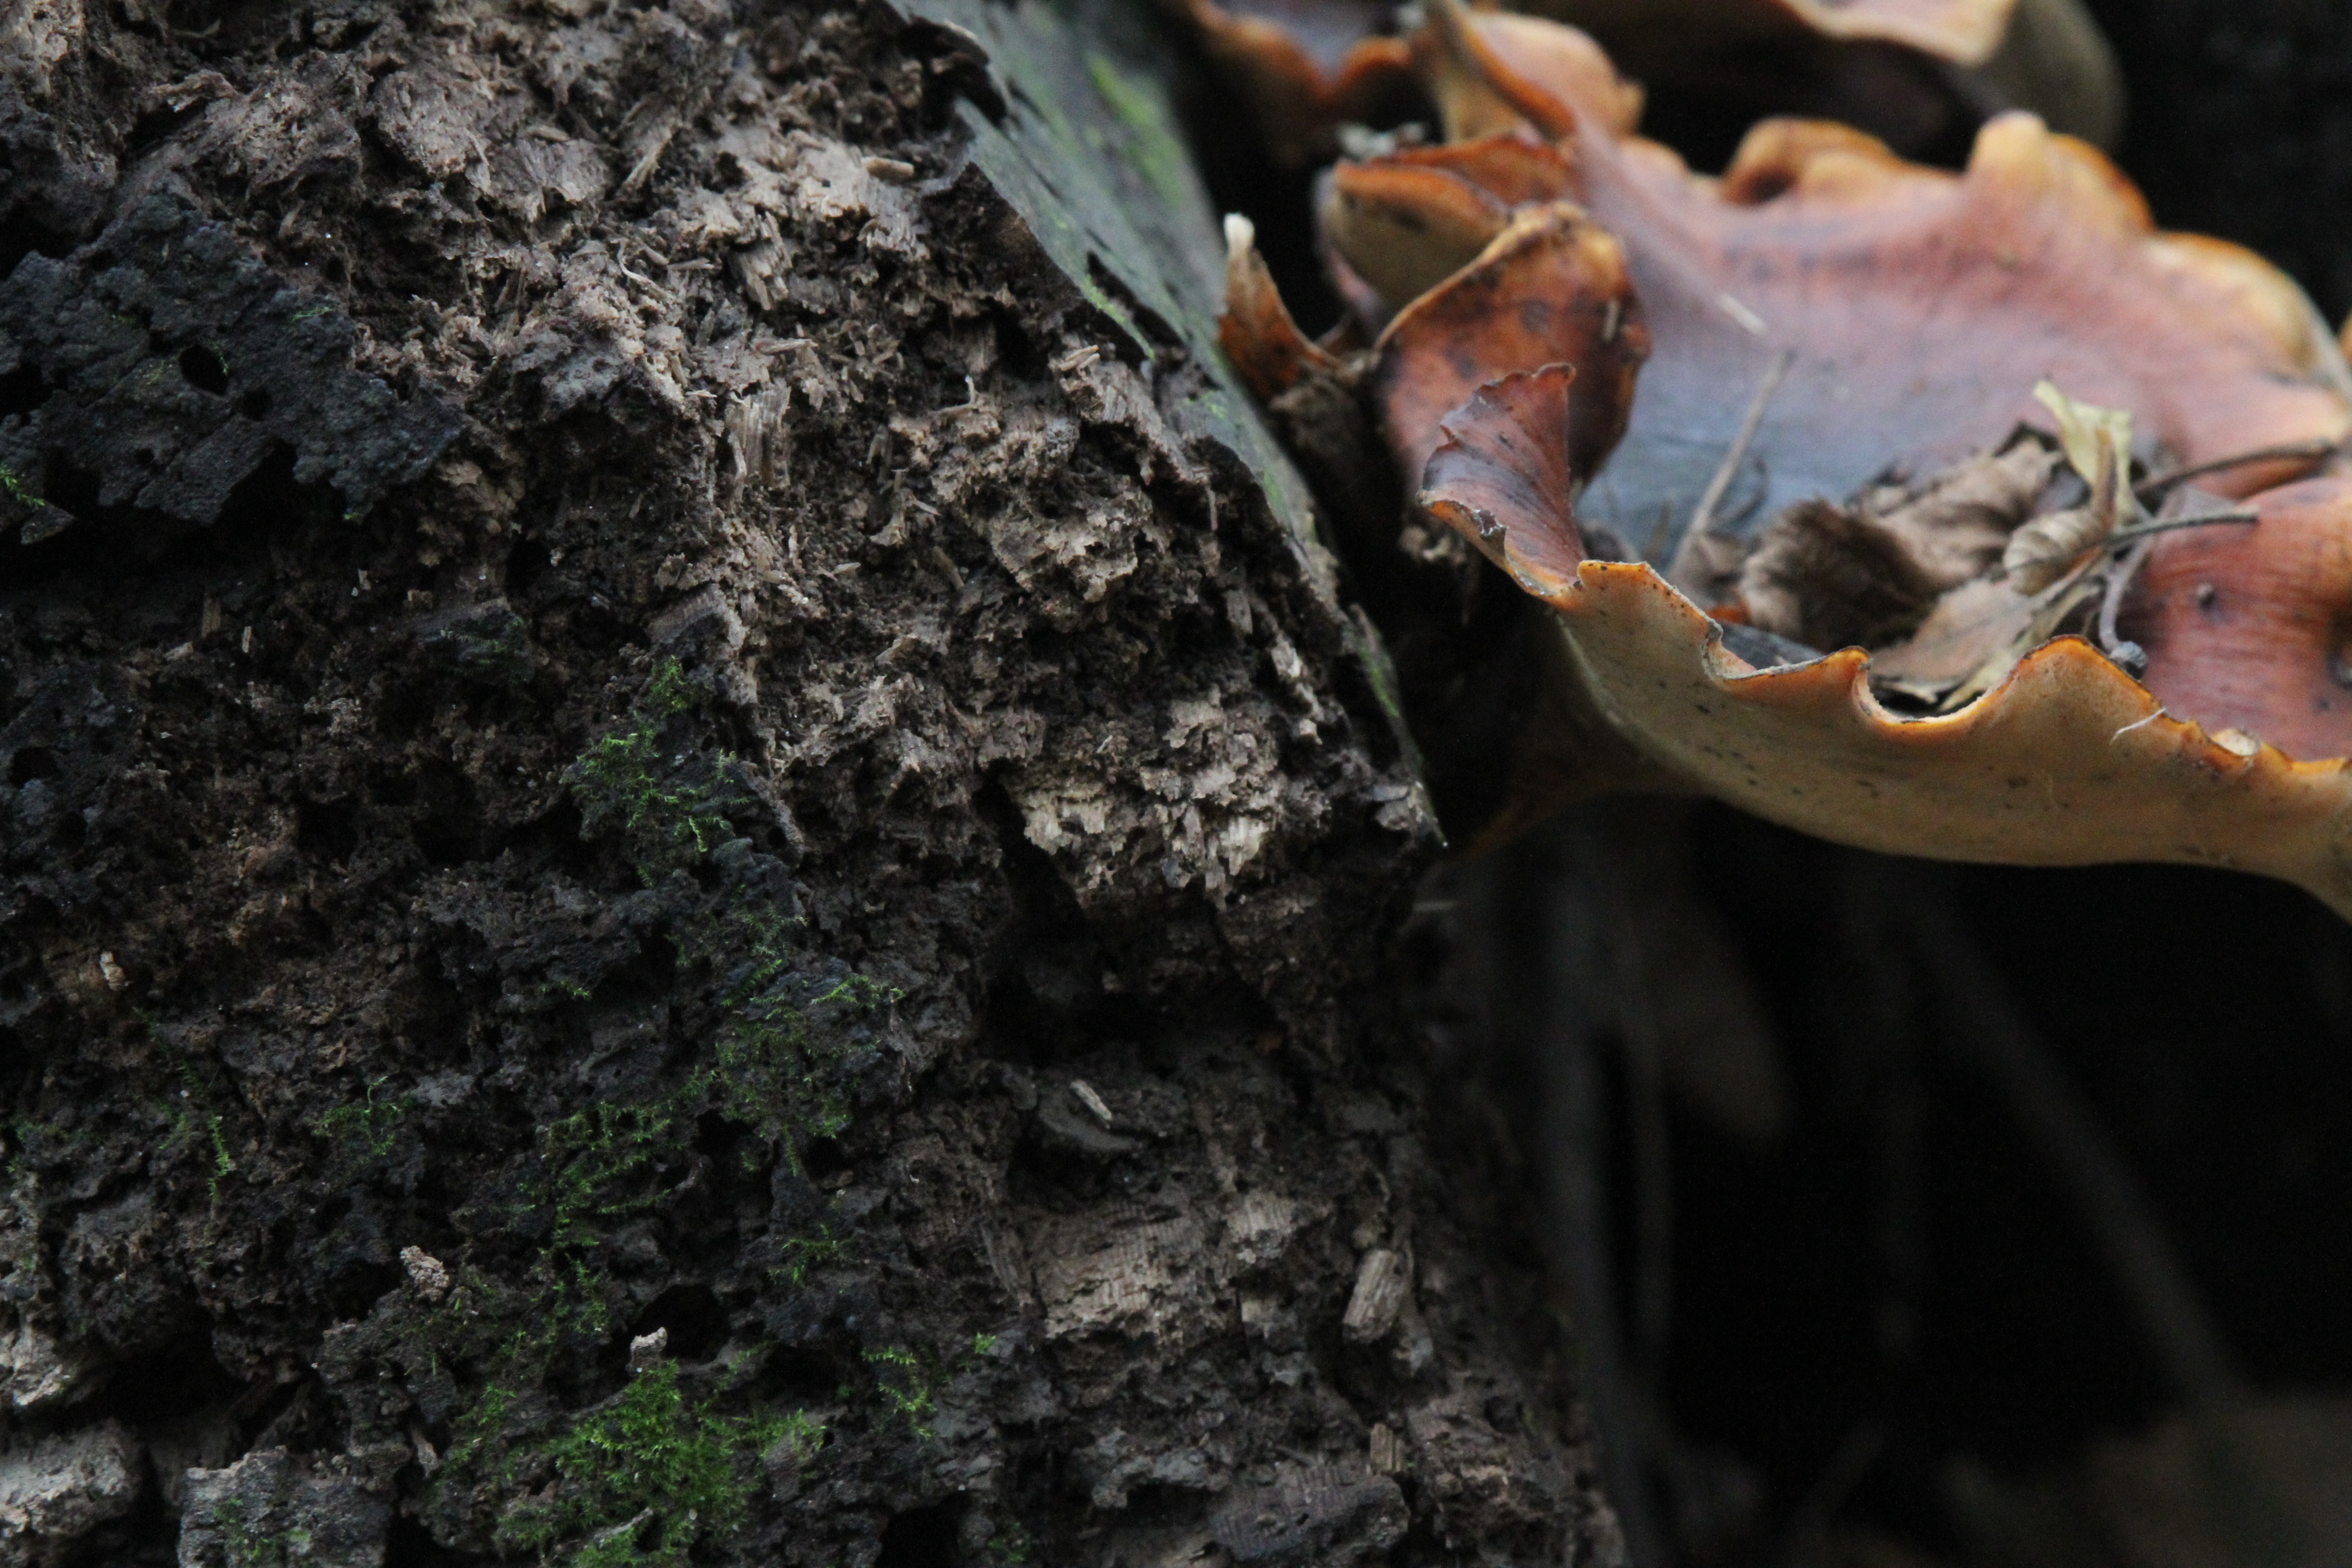
tree, nature, plant, leaf, flower, wildlife, soil, flora, fungus, auriculariales, macro photography, auriculariaceae